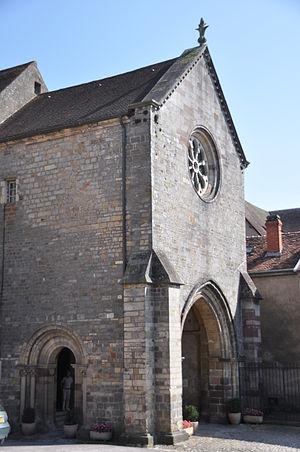
Faverney (Haute-Saône) - Abbaye This building is indexed in the Base Mérimée, a database of architectural heritage maintained by the French Ministry of Culture,
L'abbaye Notre-Dame de Faverney est un édifice protégé des monuments historiques situé à Faverney, en Haute-Saône. Elle a accueilli un monastère de moniales bénédictines entre 747 et 1132, puis un monastère de moines bénédictins de la Chaise-Dieu de 1137 à 1789. Les premières traces de l'abbaye remontent au VIIIᵉ siècle. D'obédience bénédictine, elle fut donnée aux moines de la Chaise-Dieu en 1132. L'abbaye subit plusieurs campagnes de reconstructions, notamment aux XVIIᵉ et XVIIIᵉ siècles. Certains bâtiments du XVIIᵉ siècle sont l'œuvre de l'architecte Dom Vincent Duchesne. Vendu comme bien national en 1789, et en partie démantelée, elle subit des campagnes de reconstructions aux XIXᵉ et XXᵉ siècles. De 1911 à 1967, elle fut le siège du séminaire de Philosophie.